El Hadj Hassan Gouled Aptidon Stadium

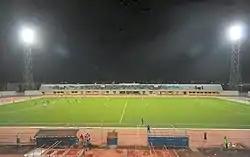

The El Hadj Hassan Gouled Aptidon Stadium is a multi-use stadium in Djibouti City, Djibouti. It is currently reserved mostly for football matches. The stadium has a capacity of hosting up to 20,000 fans. As of April 2007, the Stade has an artificial turf pitch courtesy of FIFA's "Win in Africa" development programme. It is currently the home ground of the Djibouti national football team. The stadium is home to many sports federations in Djibouti, including the Djiboutian Football Federation.